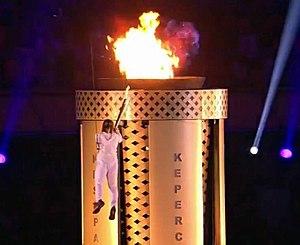
Nur Dhabitah binti Sabri, née le 12 juillet 1999 à Kuala Lumpur, est une plongeuse malaisienne. Elle est médaillée d'argent et de bronze aux Jeux asiatiques.